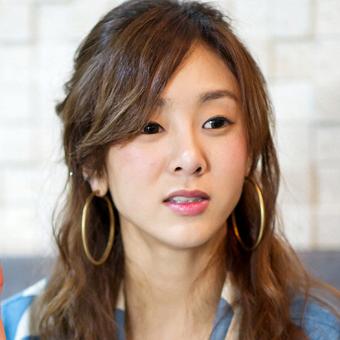
Age: 24